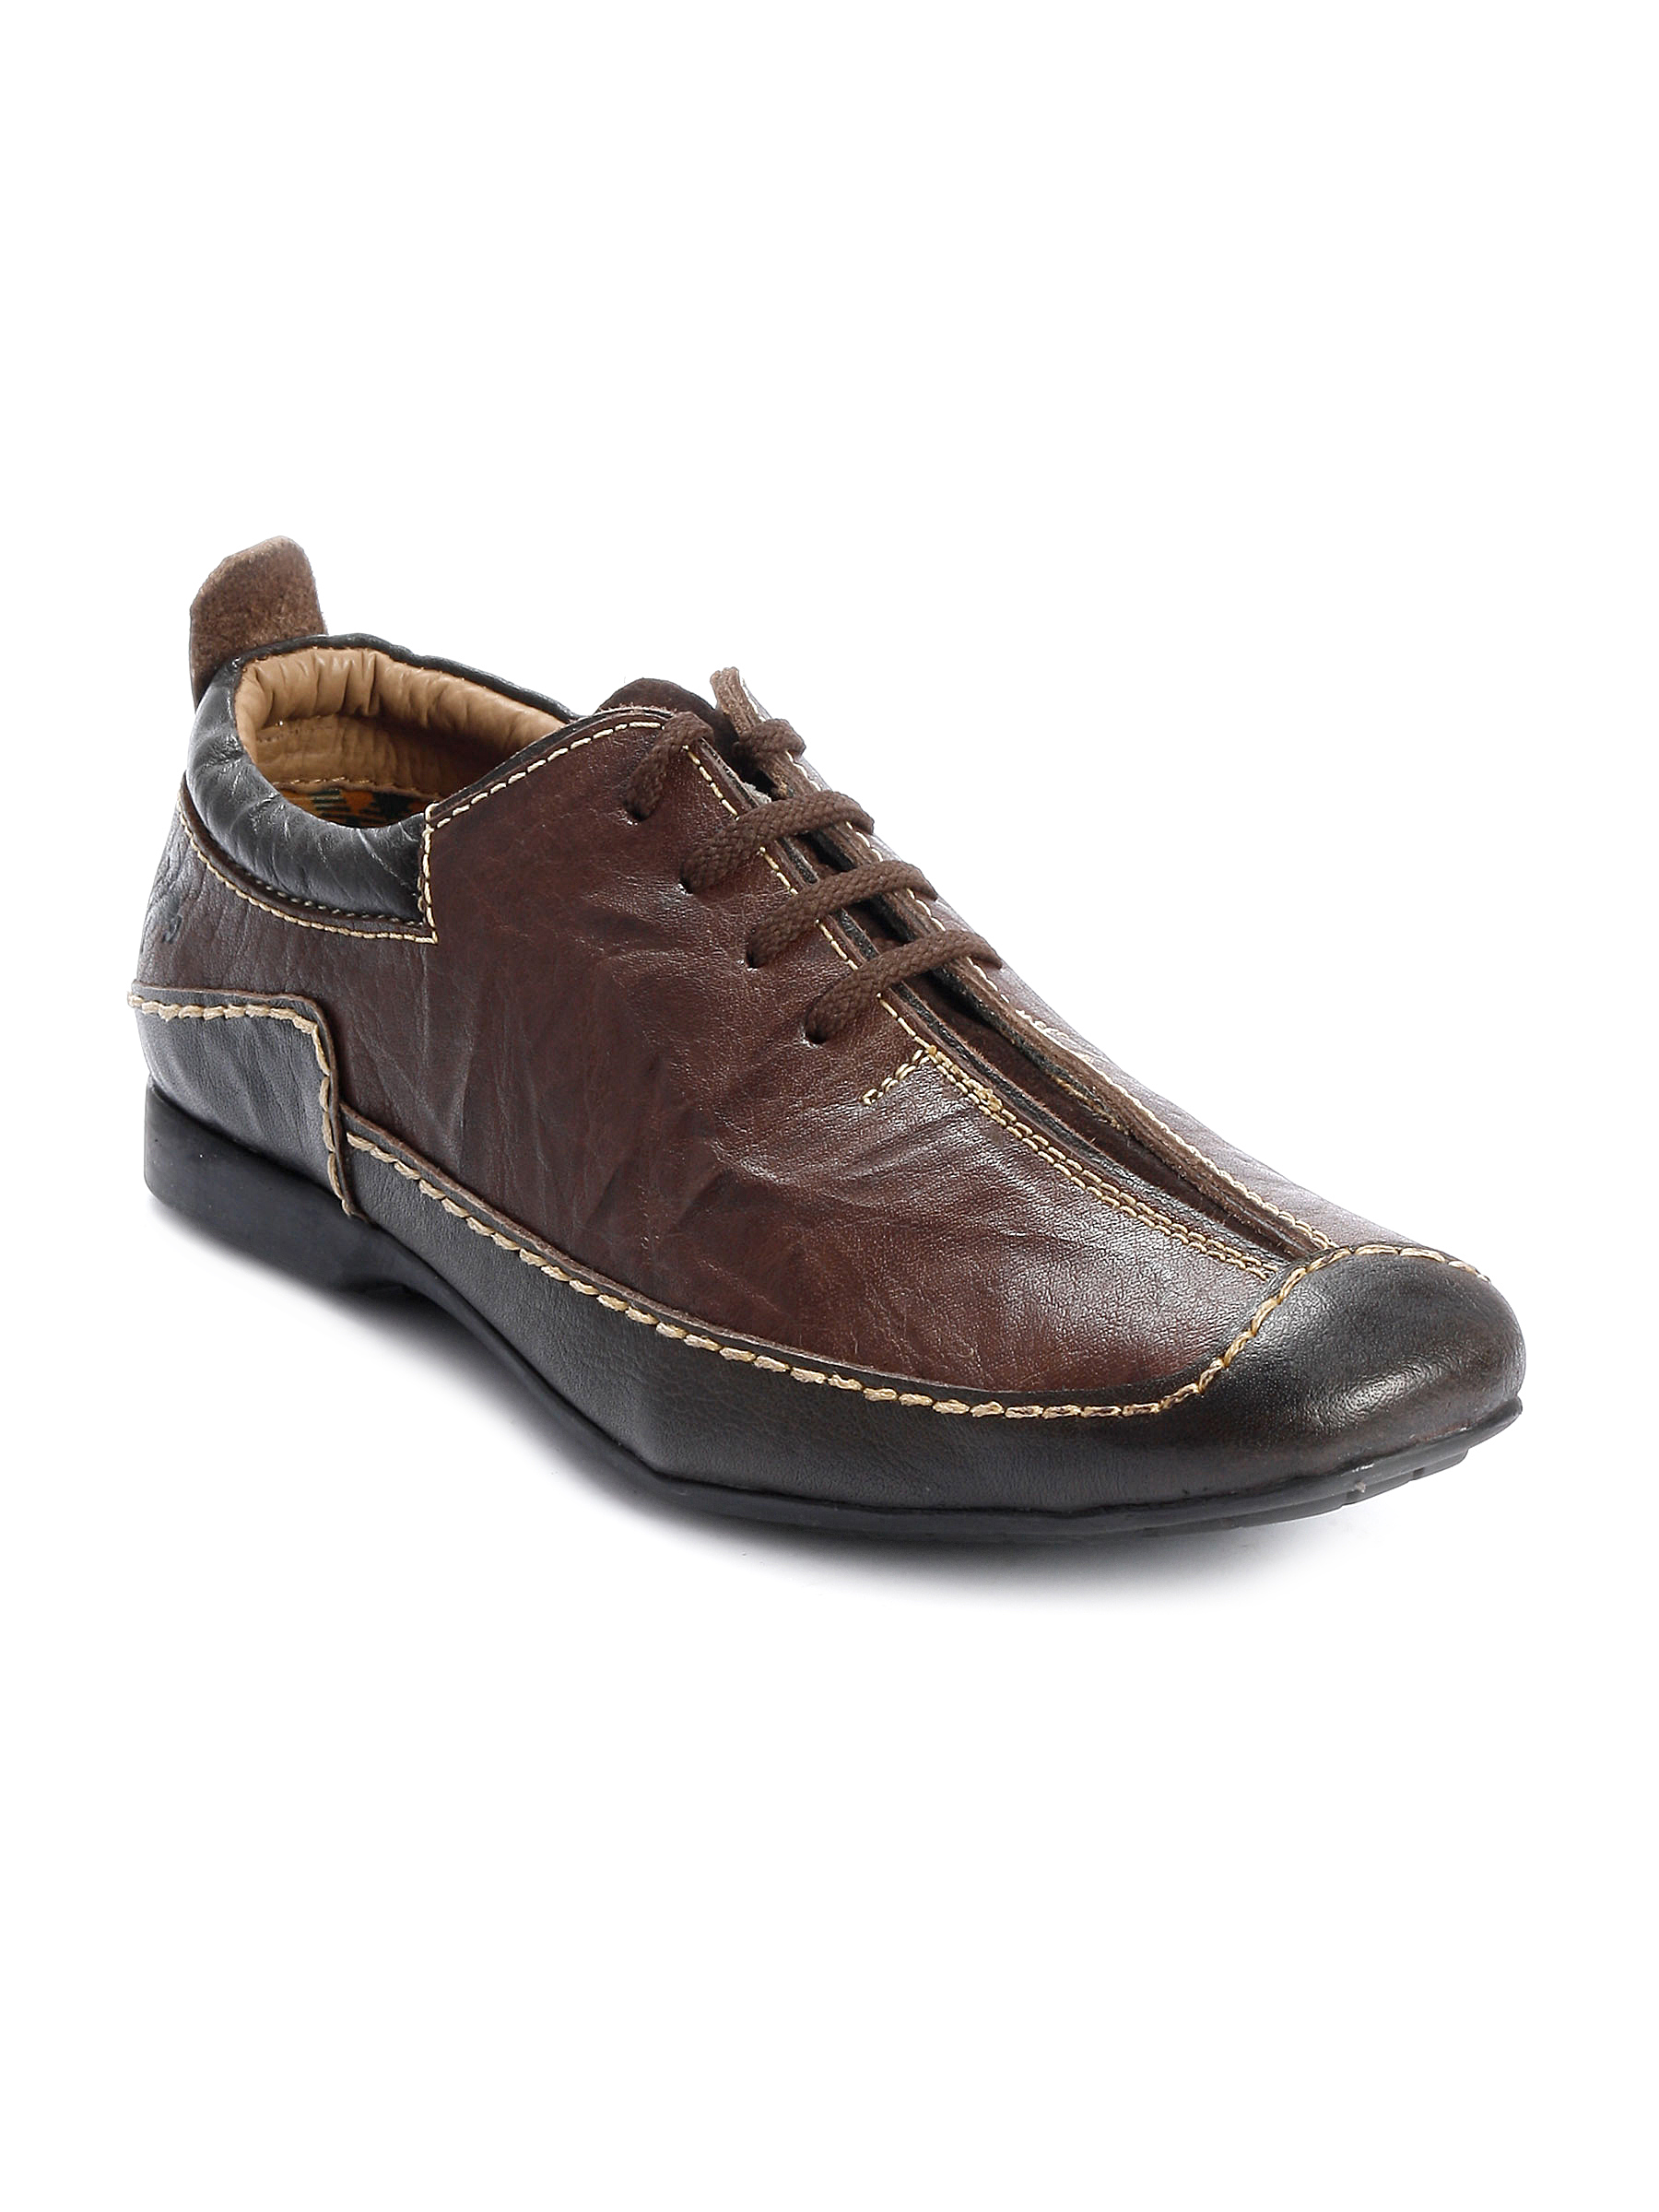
Buckaroo Men New Amanda Brown Casual Shoe
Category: Footwear / Shoes / Casual Shoes
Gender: Men
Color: Brown
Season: Winter 2012
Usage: Casual